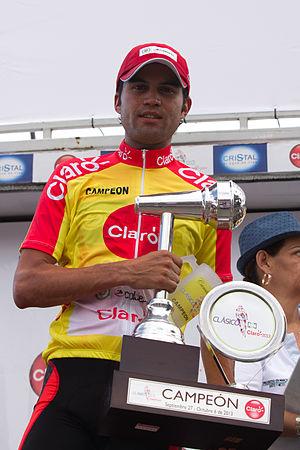
L'équipe cycliste Coldeportes-Claro est une équipe cycliste colombienne, créée en 2012 avec le statut d'équipe continentale. Après deux saisons, les dirigeants ne ré-affilient pas la formation à l'UCI et démarrent la saison 2014 au plus haut niveau amateur colombien.
Camilo Andrés Gómez Archila, né à Sogamoso le 5 octobre 1984, est un coureur cycliste colombien des années 2000-2010. Sa victoire la plus importante, il l'obtient, début octobre 2013, en gagnant le 53ᵉ Clásico RCN. Il est membre de l'équipe EPM depuis 2018.